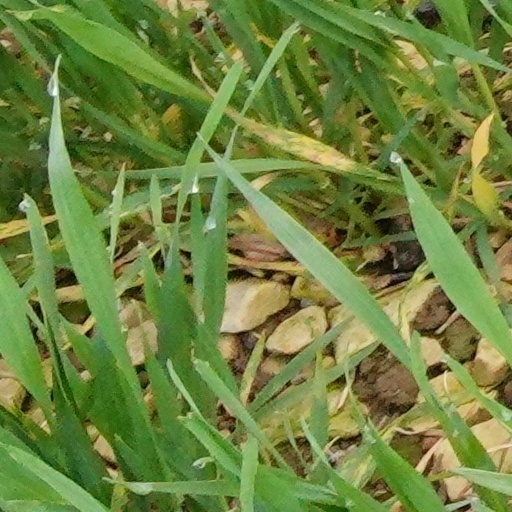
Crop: wheat